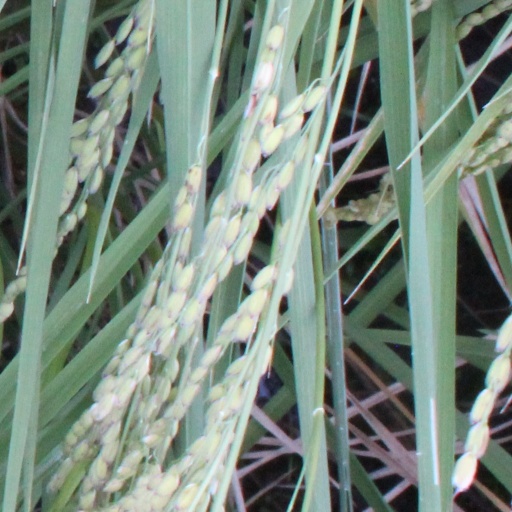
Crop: rice